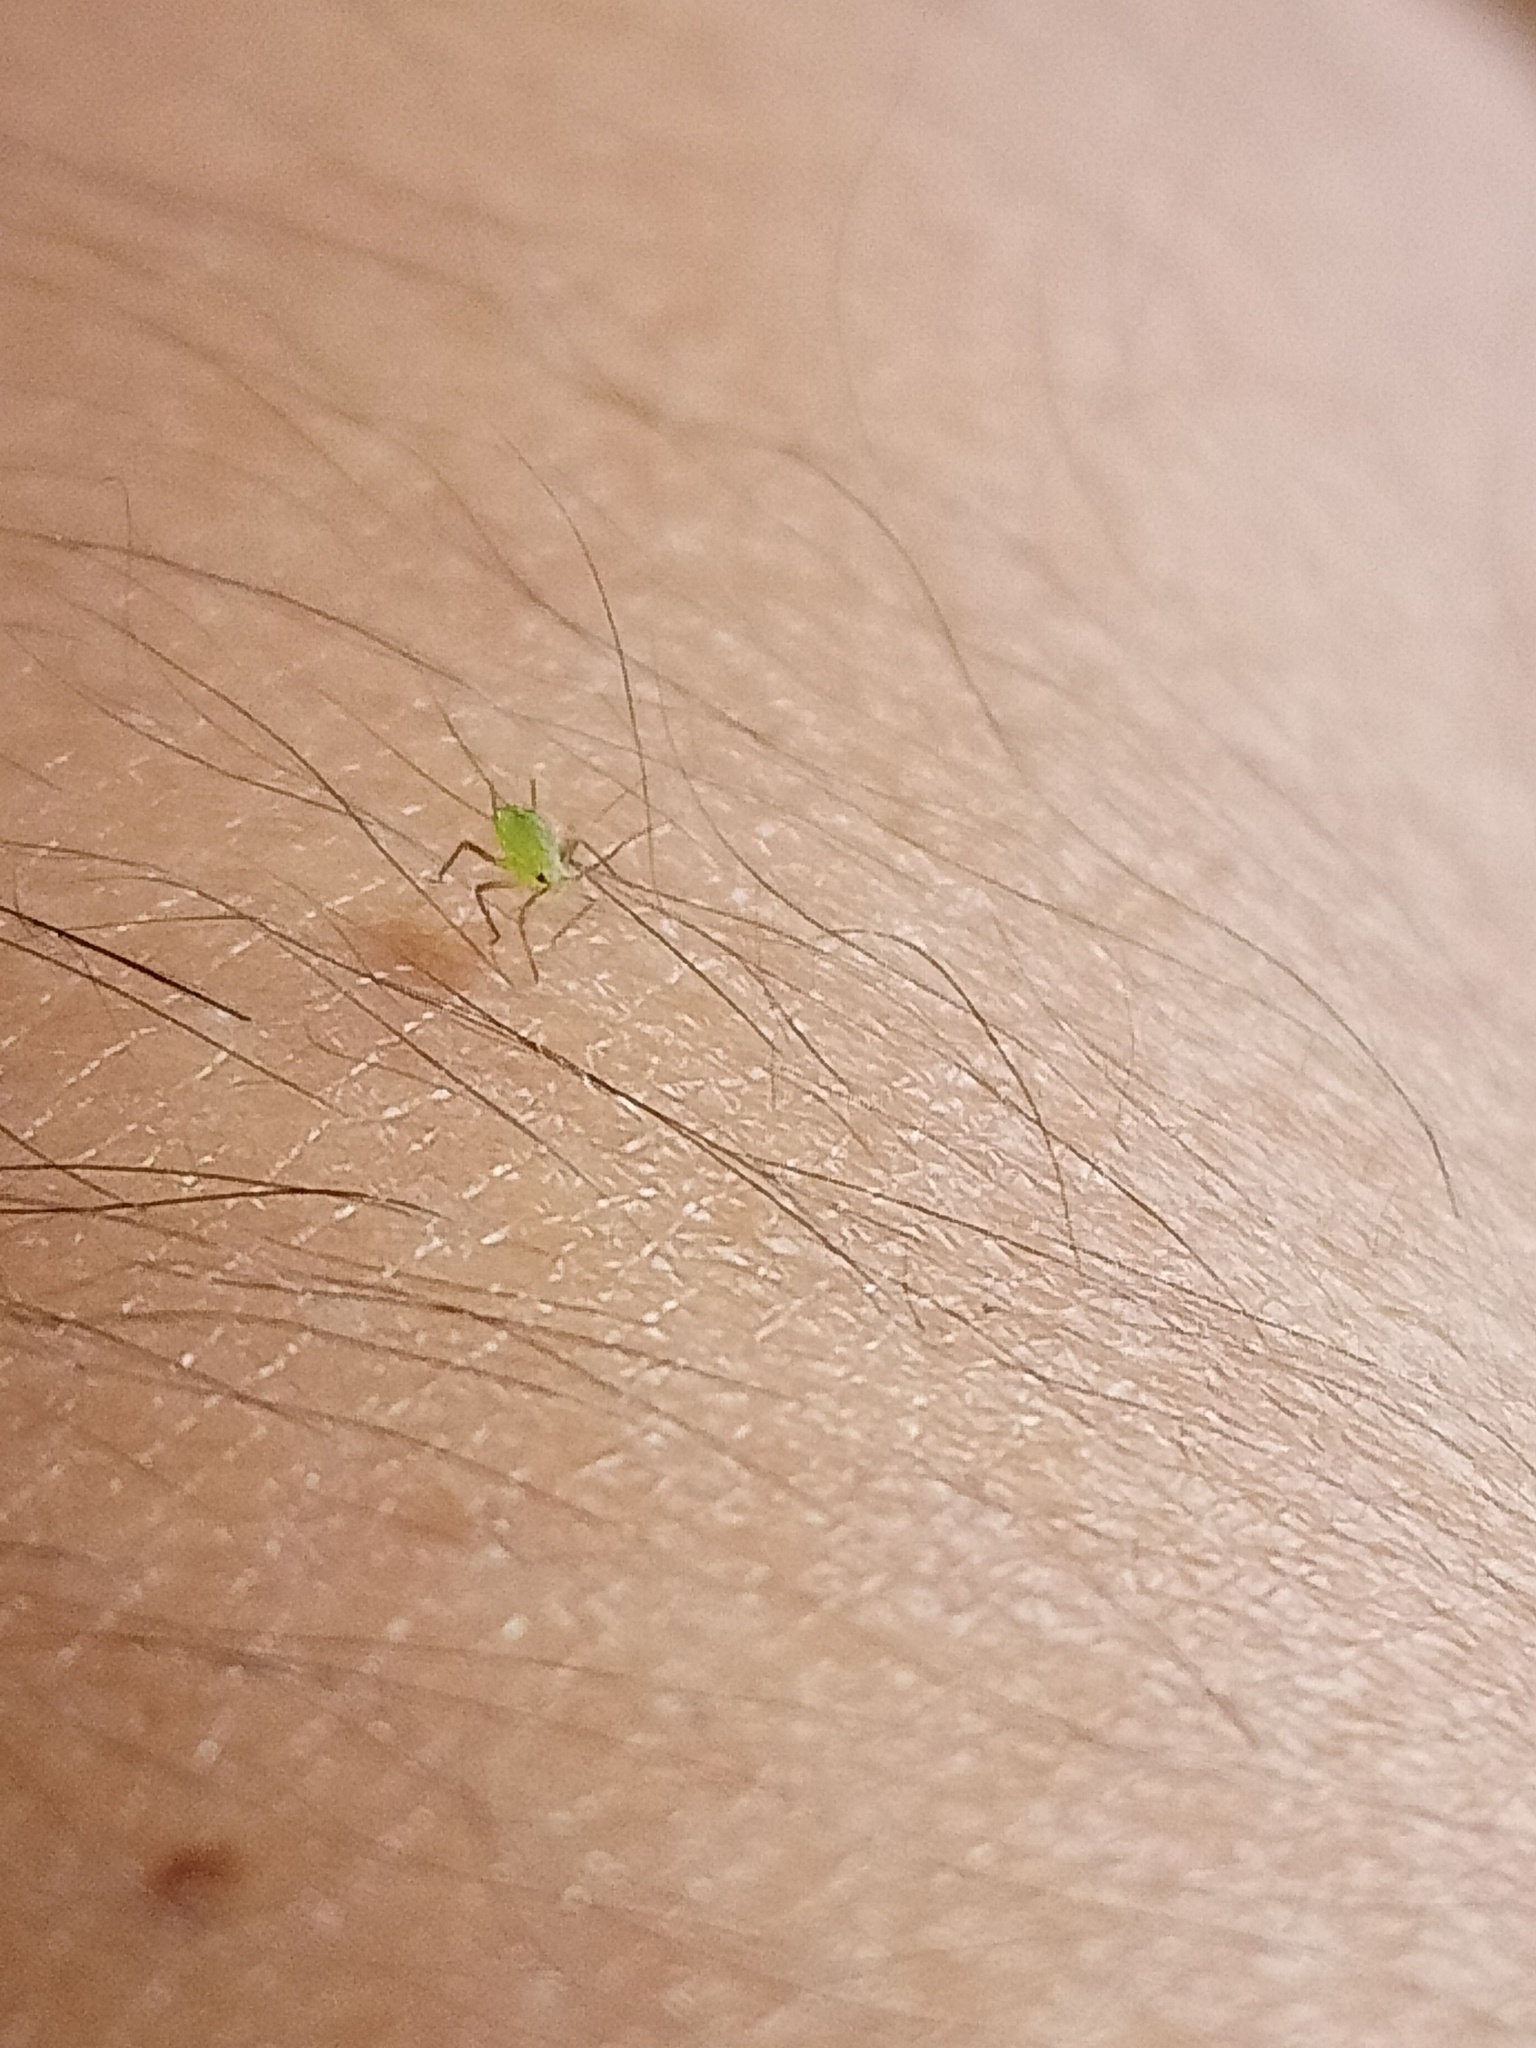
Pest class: green_peach_aphid